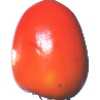
Label: kaki